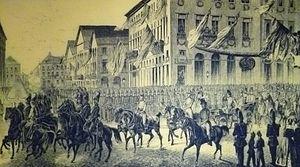
Karl Friedrich Wilhelm Ulrich Moritz von Hirschfeld, né le 4 juillet 1790 à Halberstadt, mort le 13 octobre 1859 à Coblence, est un militaire prussien qui a combattu pendant les guerres napoléoniennes dans l'armée prussienne puis dans un corps de volontaires allemands, la Schwarze Schar, enfin dans l'armée espagnole contre les Français dans la guerre d'indépendance espagnole. Après 1814, il réintègre l'armée prussienne et participe à la répression de la révolution de 1848-1849 en Bade.